Snowshoe

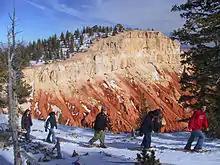
Snowshoers in Bryce Canyon

Snowshoers often use trekking poles as an accessory to help them keep their balance on the snow. Some manufacturers have begun making special snowshoeing models of their poles, with larger baskets more like those found on ski poles (which can also be used).